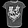
Label: T - shirt / top